Jolie Brise

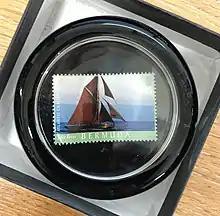
A paperweight containing a Bermudan stamp with a picture of Jolie Brise on it

A part of her participation in the Tall Ships Atlantic Challenge 2009, "Jolie Brise" sailed from Tenerife to Bermuda. To commemorate the event, the Bermuda Post Office Philatelic Department issued a set of stamps depicting six of the ships involved, including the "Jolie Brise".